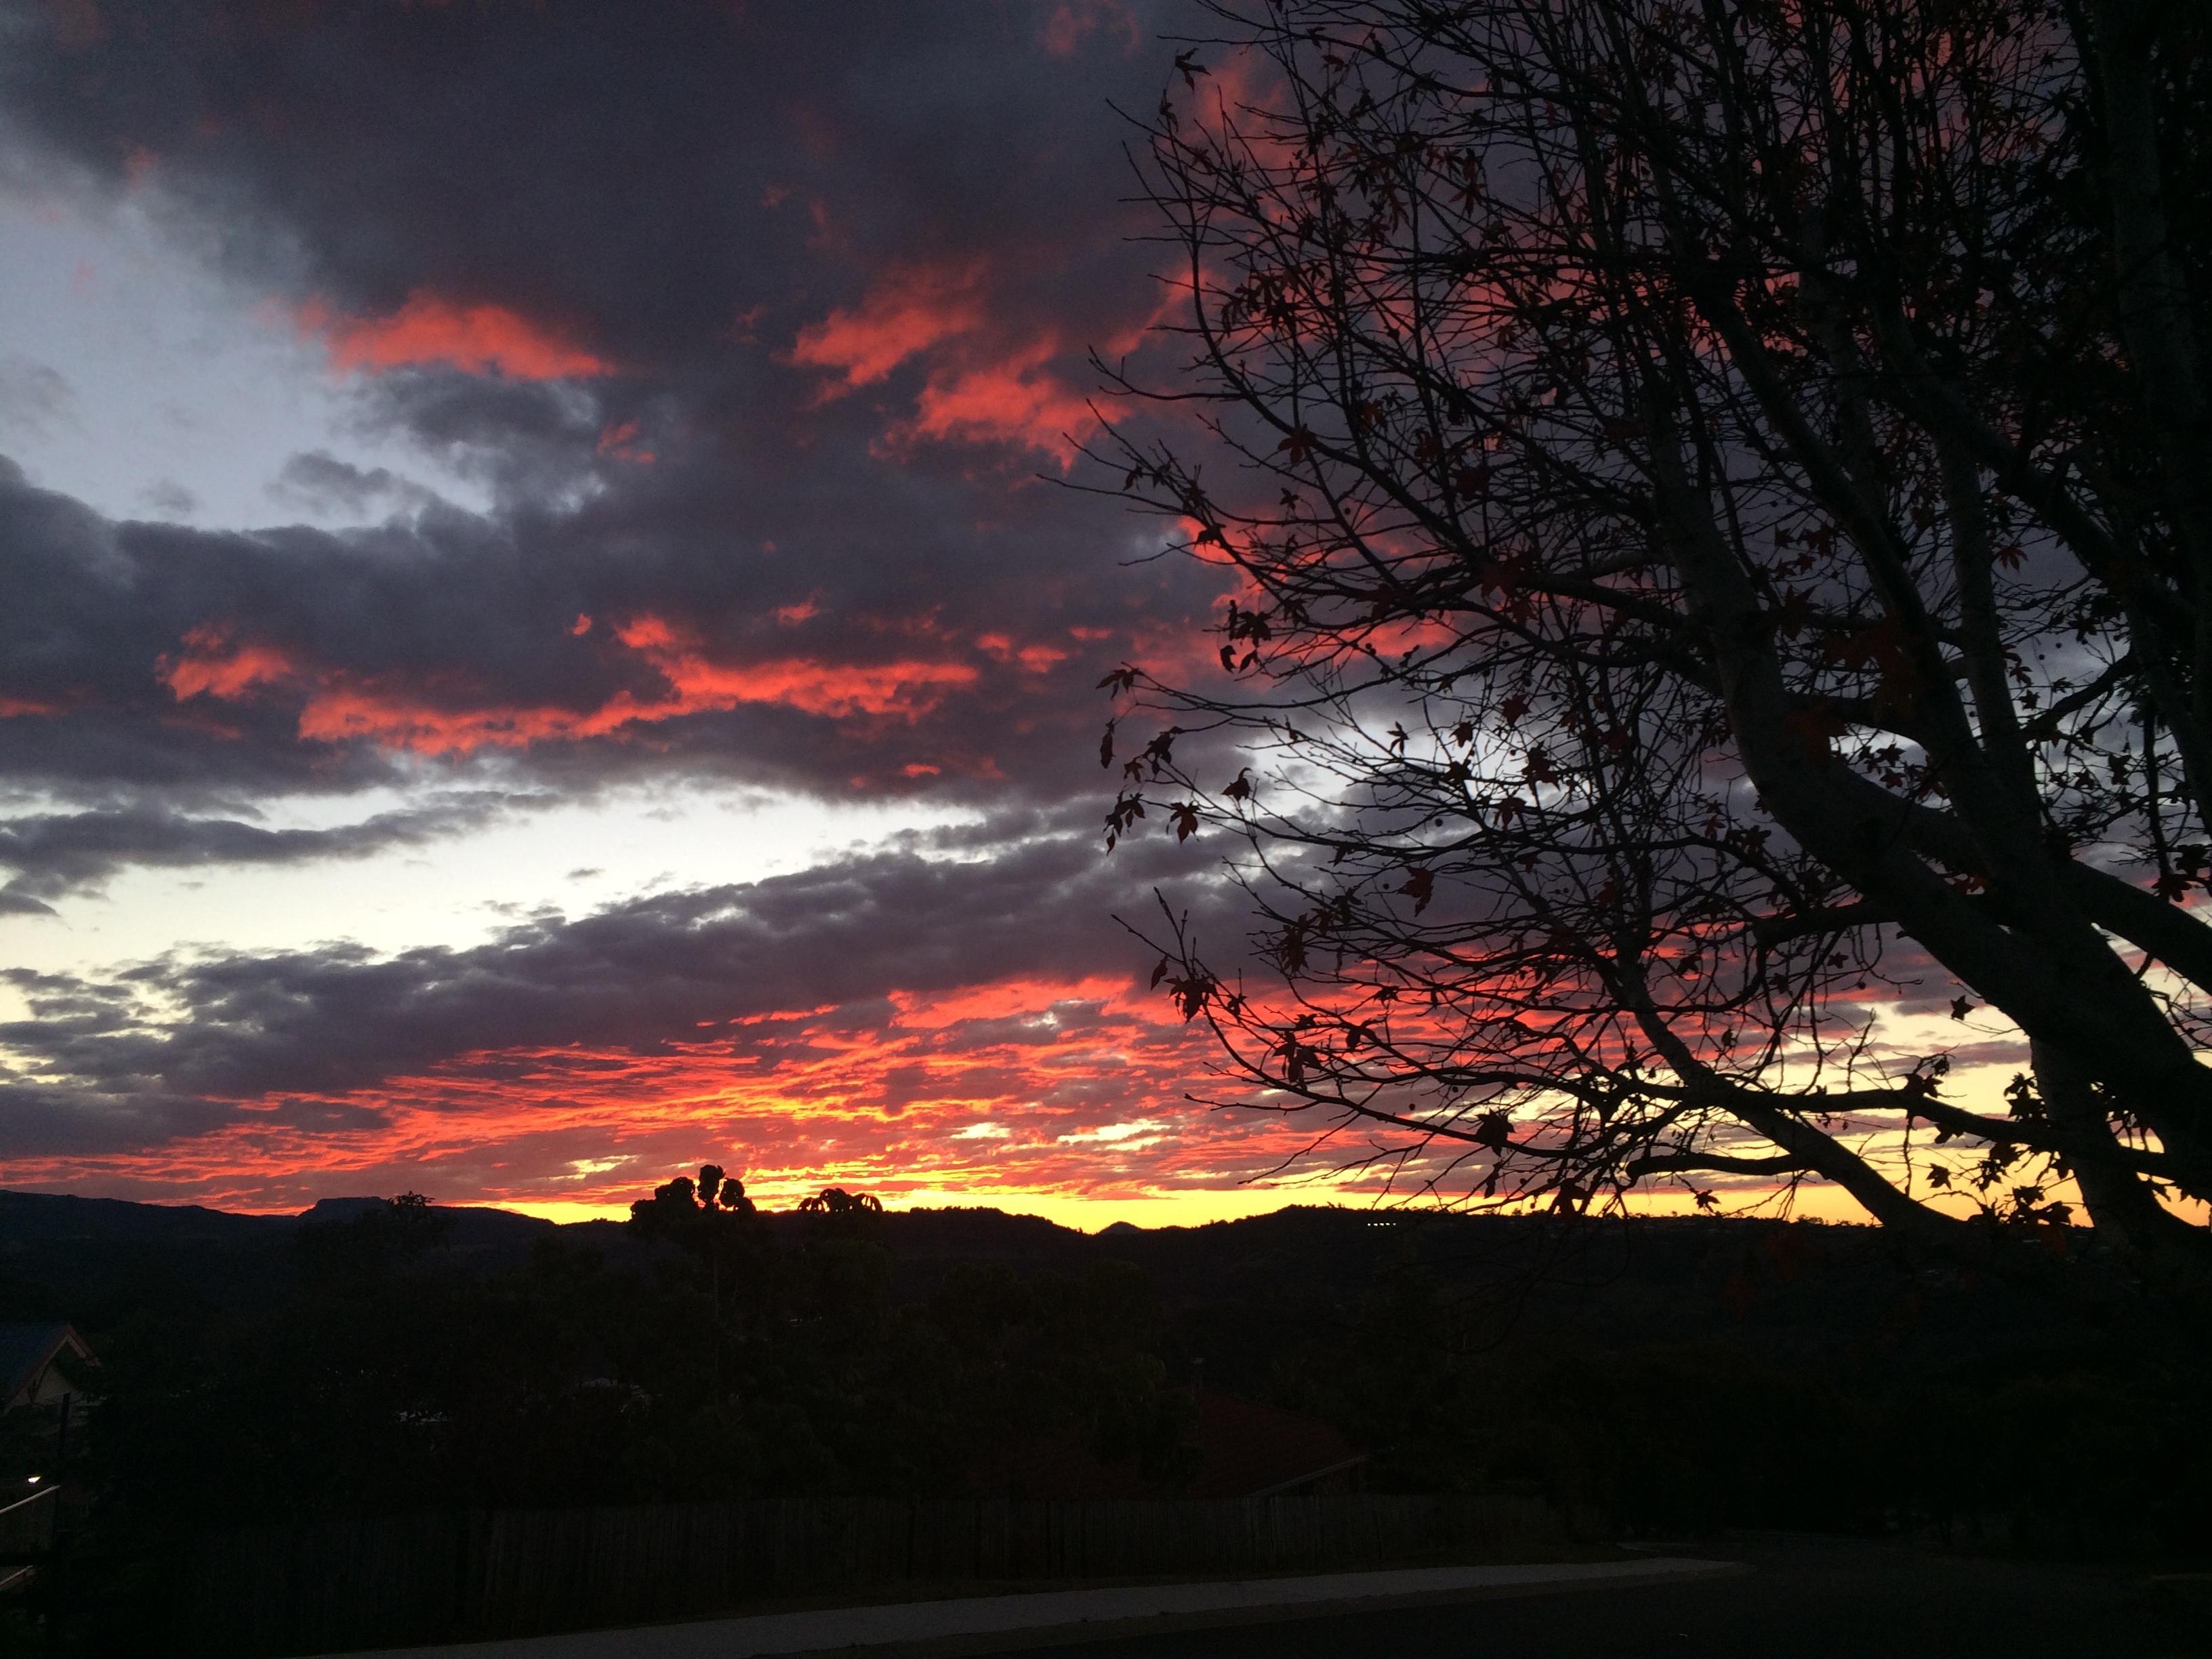
tree, cloud, sky, sunrise, sunset, morning, dawn, dusk, evening, afterglow, red sky at morning